Aristidis Kamaras

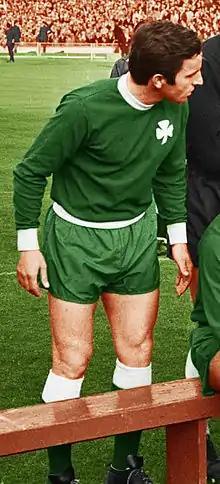
Kamaras at the 1971 European Cup Final

Aristidis "Kamaras" Katrodavlis (born 2 March 1939) is a retired Greek footballer and lawyer.